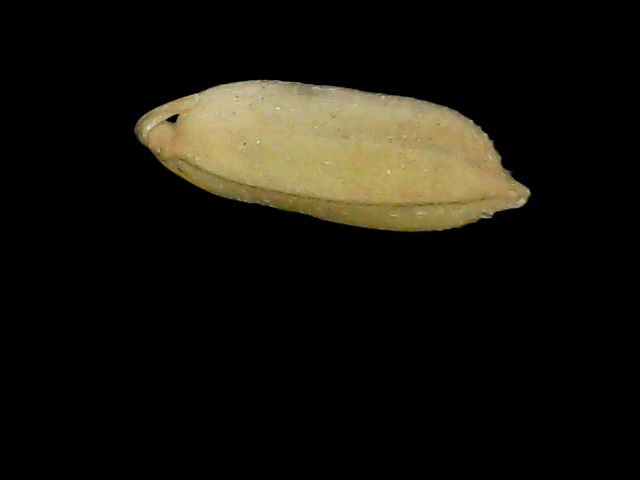
Rice variety: Bd52